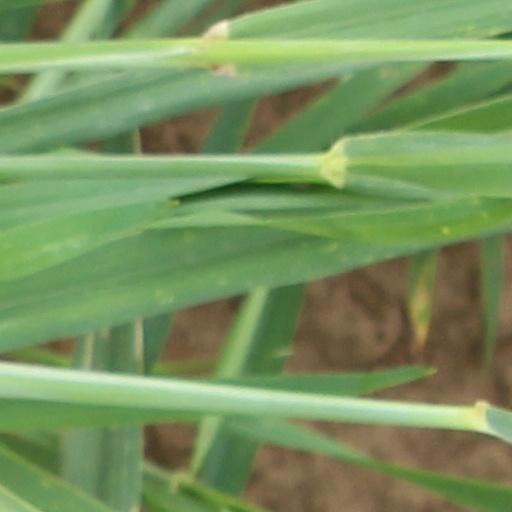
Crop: wheat